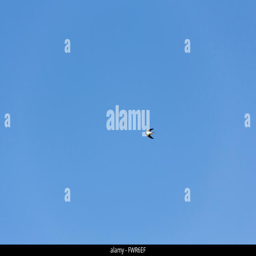
swallow in flight against a clear blue sky